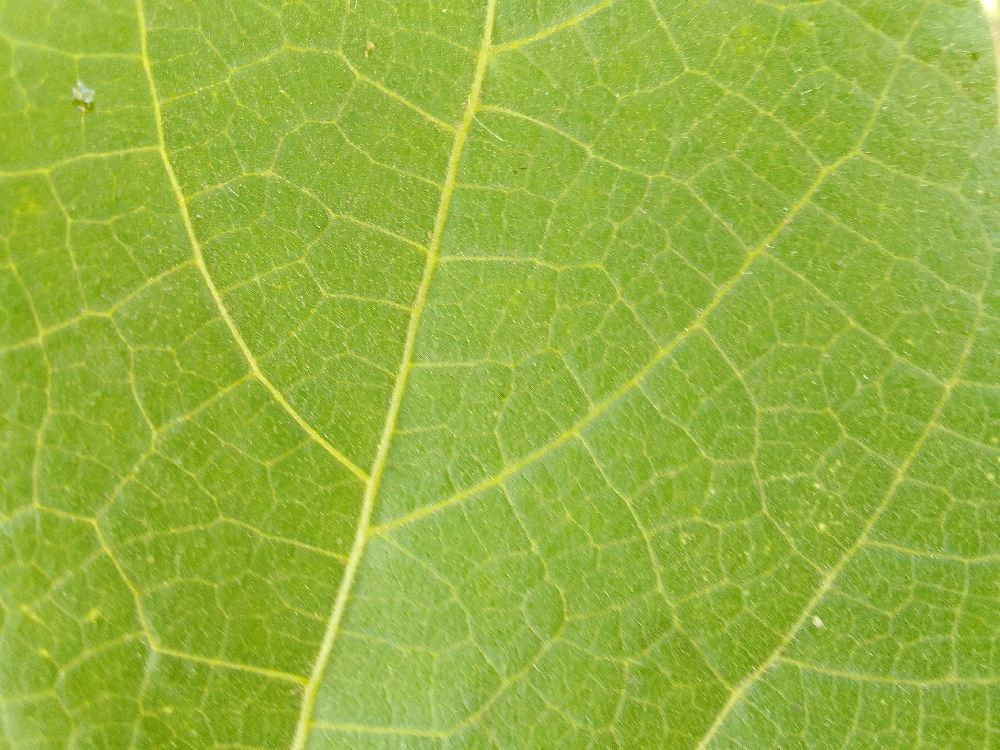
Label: healthy